147th Street (Sibley Boulevard) station

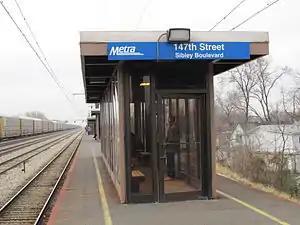
The station in December 2011, before it was renovated 11 years later in May 2022

In November 2021, IHC Construction Companies LLC received a $13 million contract to rebuild the station, marking the first major renovation in over thirty years.